Underground Railroad

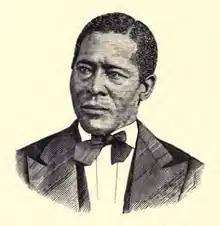
William Still was a free Black man in Philadelphia who helped hundreds of freedom seekers escape from slavery.

The Underground Railroad benefited greatly from the geography of the U.S.–Canada border: Michigan, Ohio, Pennsylvania and most of New York were separated from Canada by water, over which transport was usually easy to arrange and relatively safe. The main route for freedom seekers from the South led up the Appalachians, Harriet Tubman going via Harpers Ferry, through the highly anti-slavery Western Reserve region of northeastern Ohio to the vast shore of Lake Erie, and then to Canada by boat. A smaller number, traveling by way of New York or New England, went via Syracuse (home of Samuel May) and Rochester, New York (home of Frederick Douglass), crossing the Niagara River or Lake Ontario into Canada. By 1848 the Niagara Falls Suspension Bridge had been built—it crossed the Niagara River and connected New York to Canada. Enslaved runaways used the bridge to escape their bondage, and Harriet Tubman used the bridge to take freedom seekers into Canada. Those traveling via the New York Adirondacks, sometimes via Black communities like Timbuctoo, New York, entered Canada via Ogdensburg, on the St. Lawrence River, or on Lake Champlain (Joshua Young assisted). The western route, used by John Brown among others, led from Missouri west to free Kansas and north to free Iowa, then east via Chicago to the Detroit River.